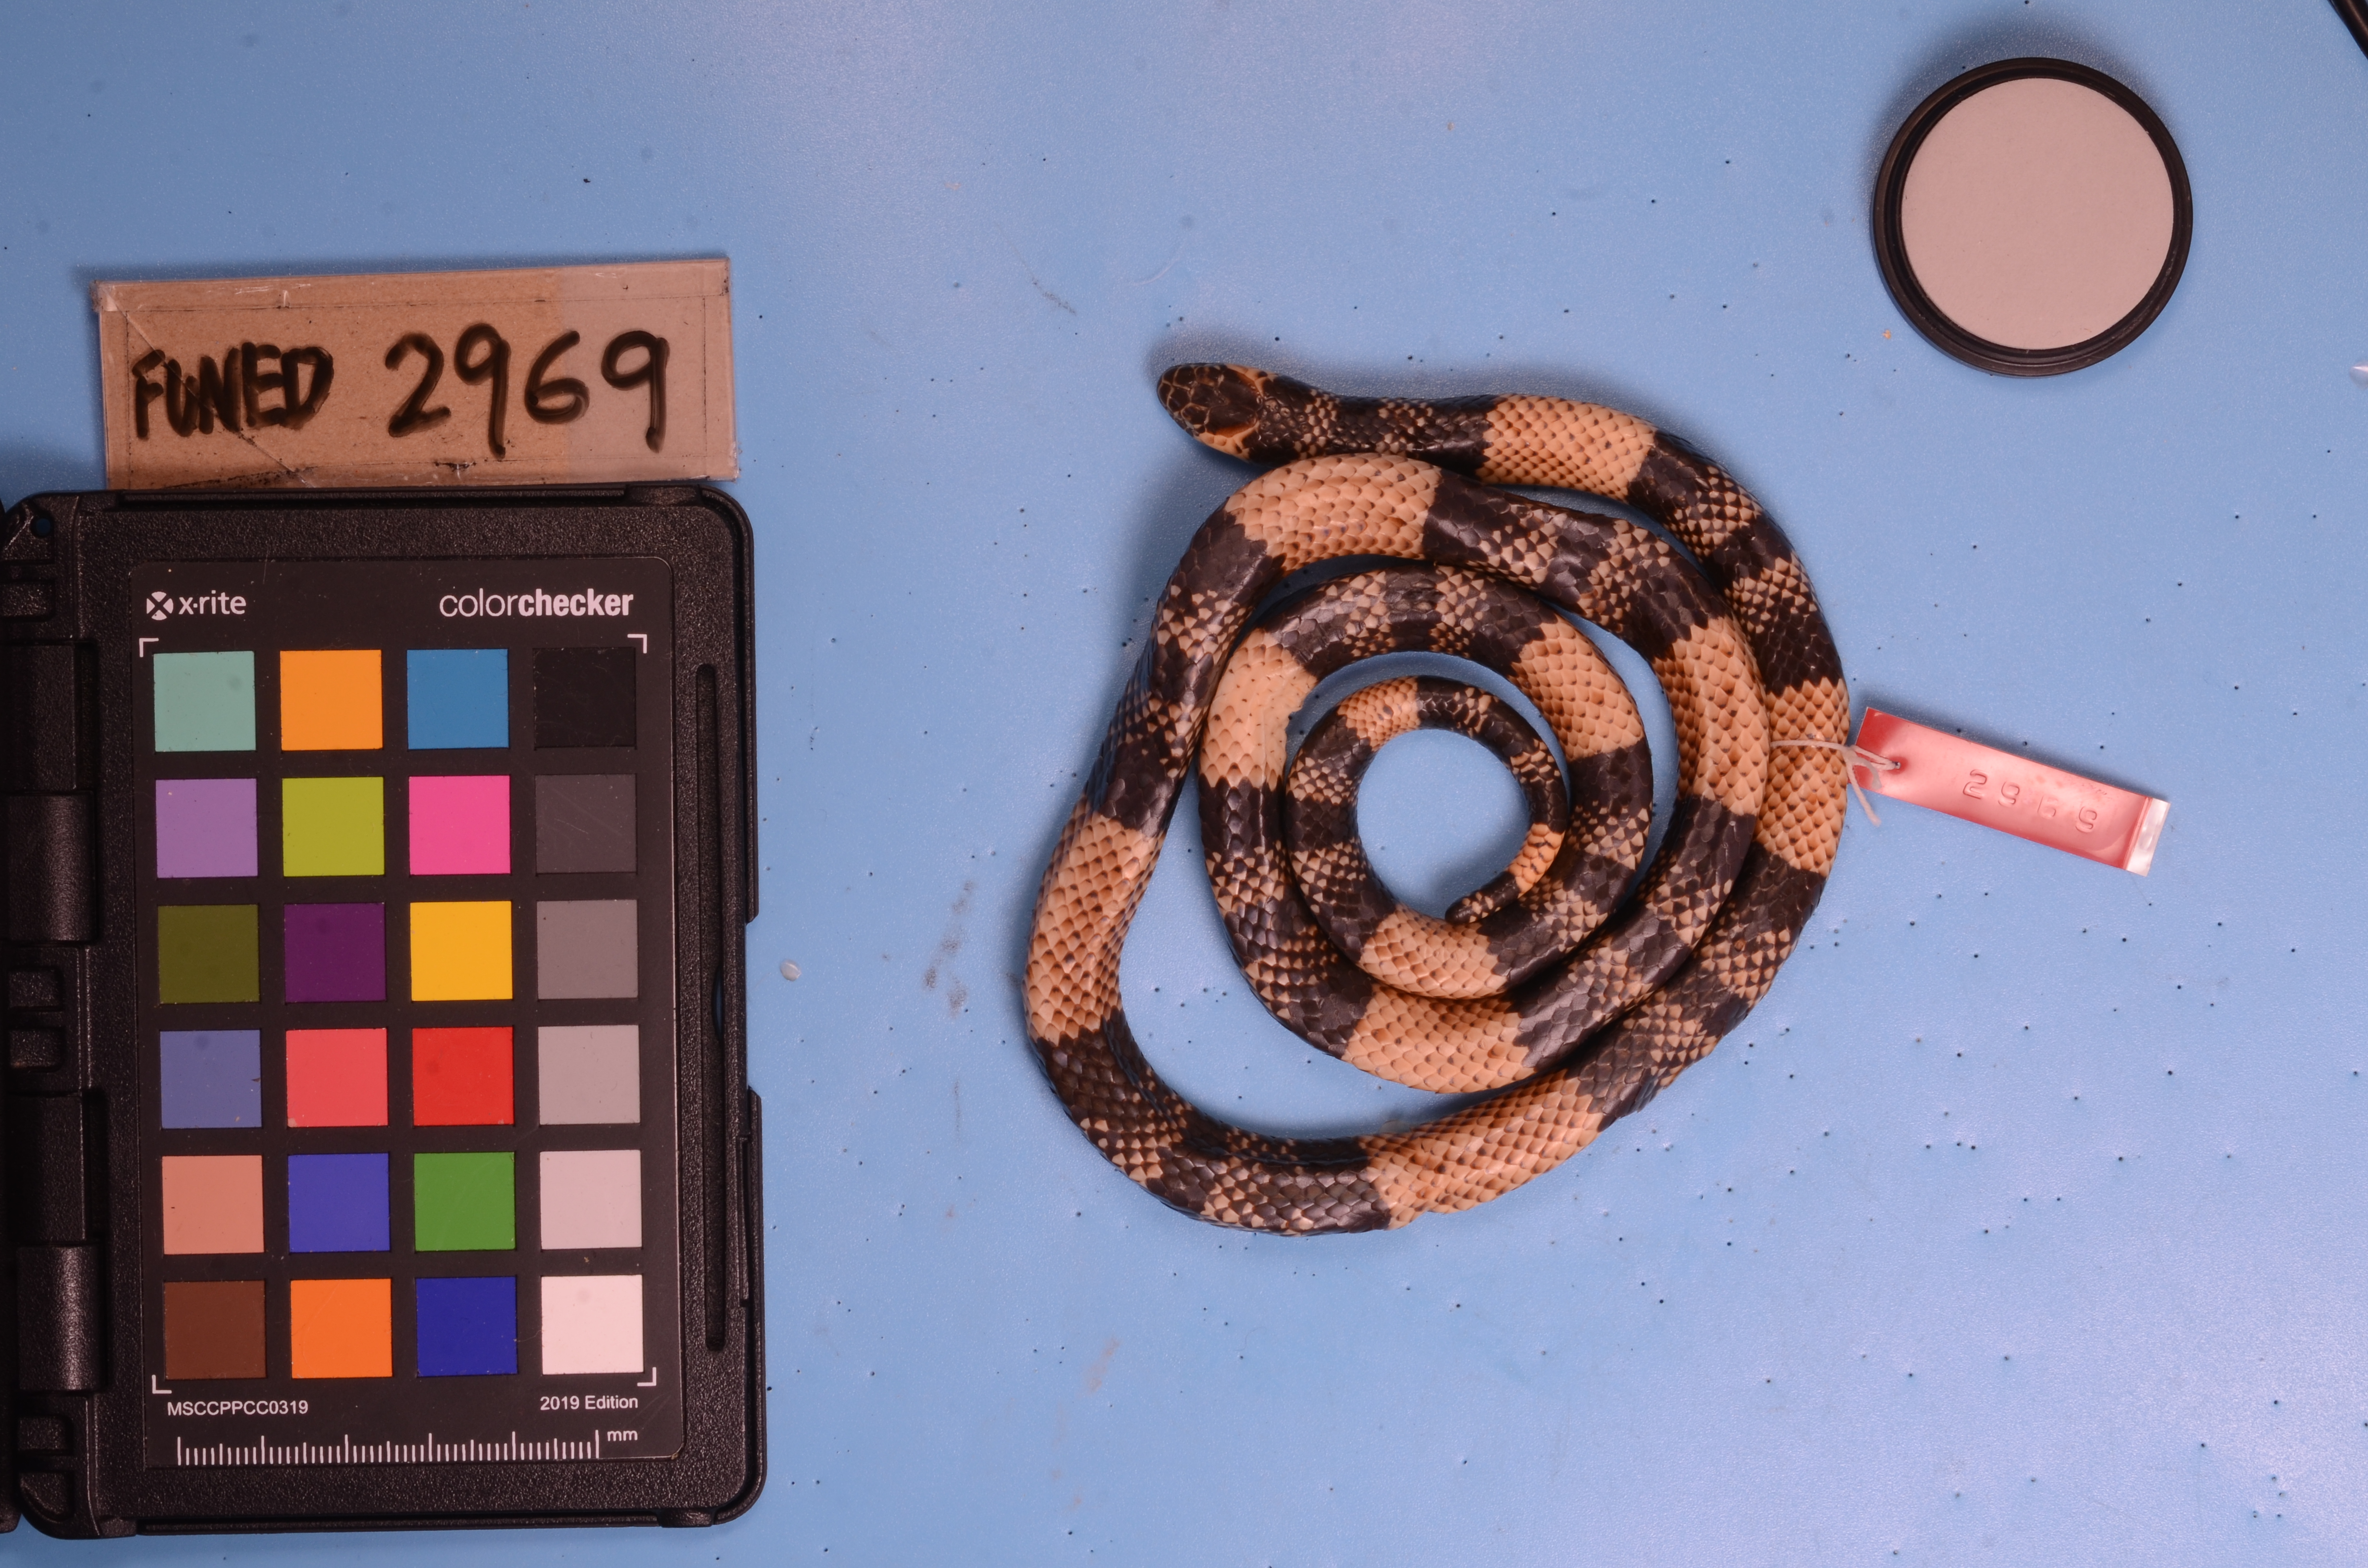
Species: Micrurus frontalis
View: dorsal
Mimicry status: model